Women's medicine in antiquity

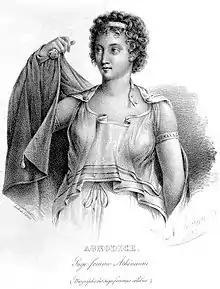
A modern engraving of Agnodice, a midwife and obstetrician, who according to legend disguised herself as a man in order to practice as a doctor

Childbirth and obstetrics in classical antiquity (here meaning the ancient Greco-Roman world) were studied by the physicians of ancient Greece and Rome. Their ideas and practices during this time endured in Western medicine for centuries and many themes are seen in modern women's health. Classical gynecology and obstetrics were originally studied and taught mainly by midwives in the ancient world, but eventually scholarly physicians of both sexes became involved as well. Obstetrics is traditionally defined as the surgical specialty dealing with the care of a woman and her offspring during pregnancy, childbirth and the puerperium (recovery). Gynecology involves the medical practices dealing with the health of women's reproductive organs (vagina, uterus, ovaries) and breasts.